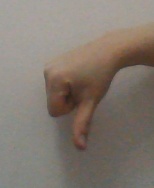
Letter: waw